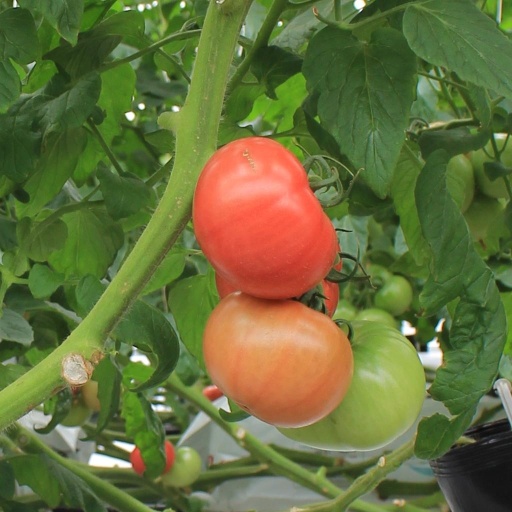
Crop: tomato